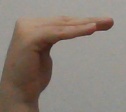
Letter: haa